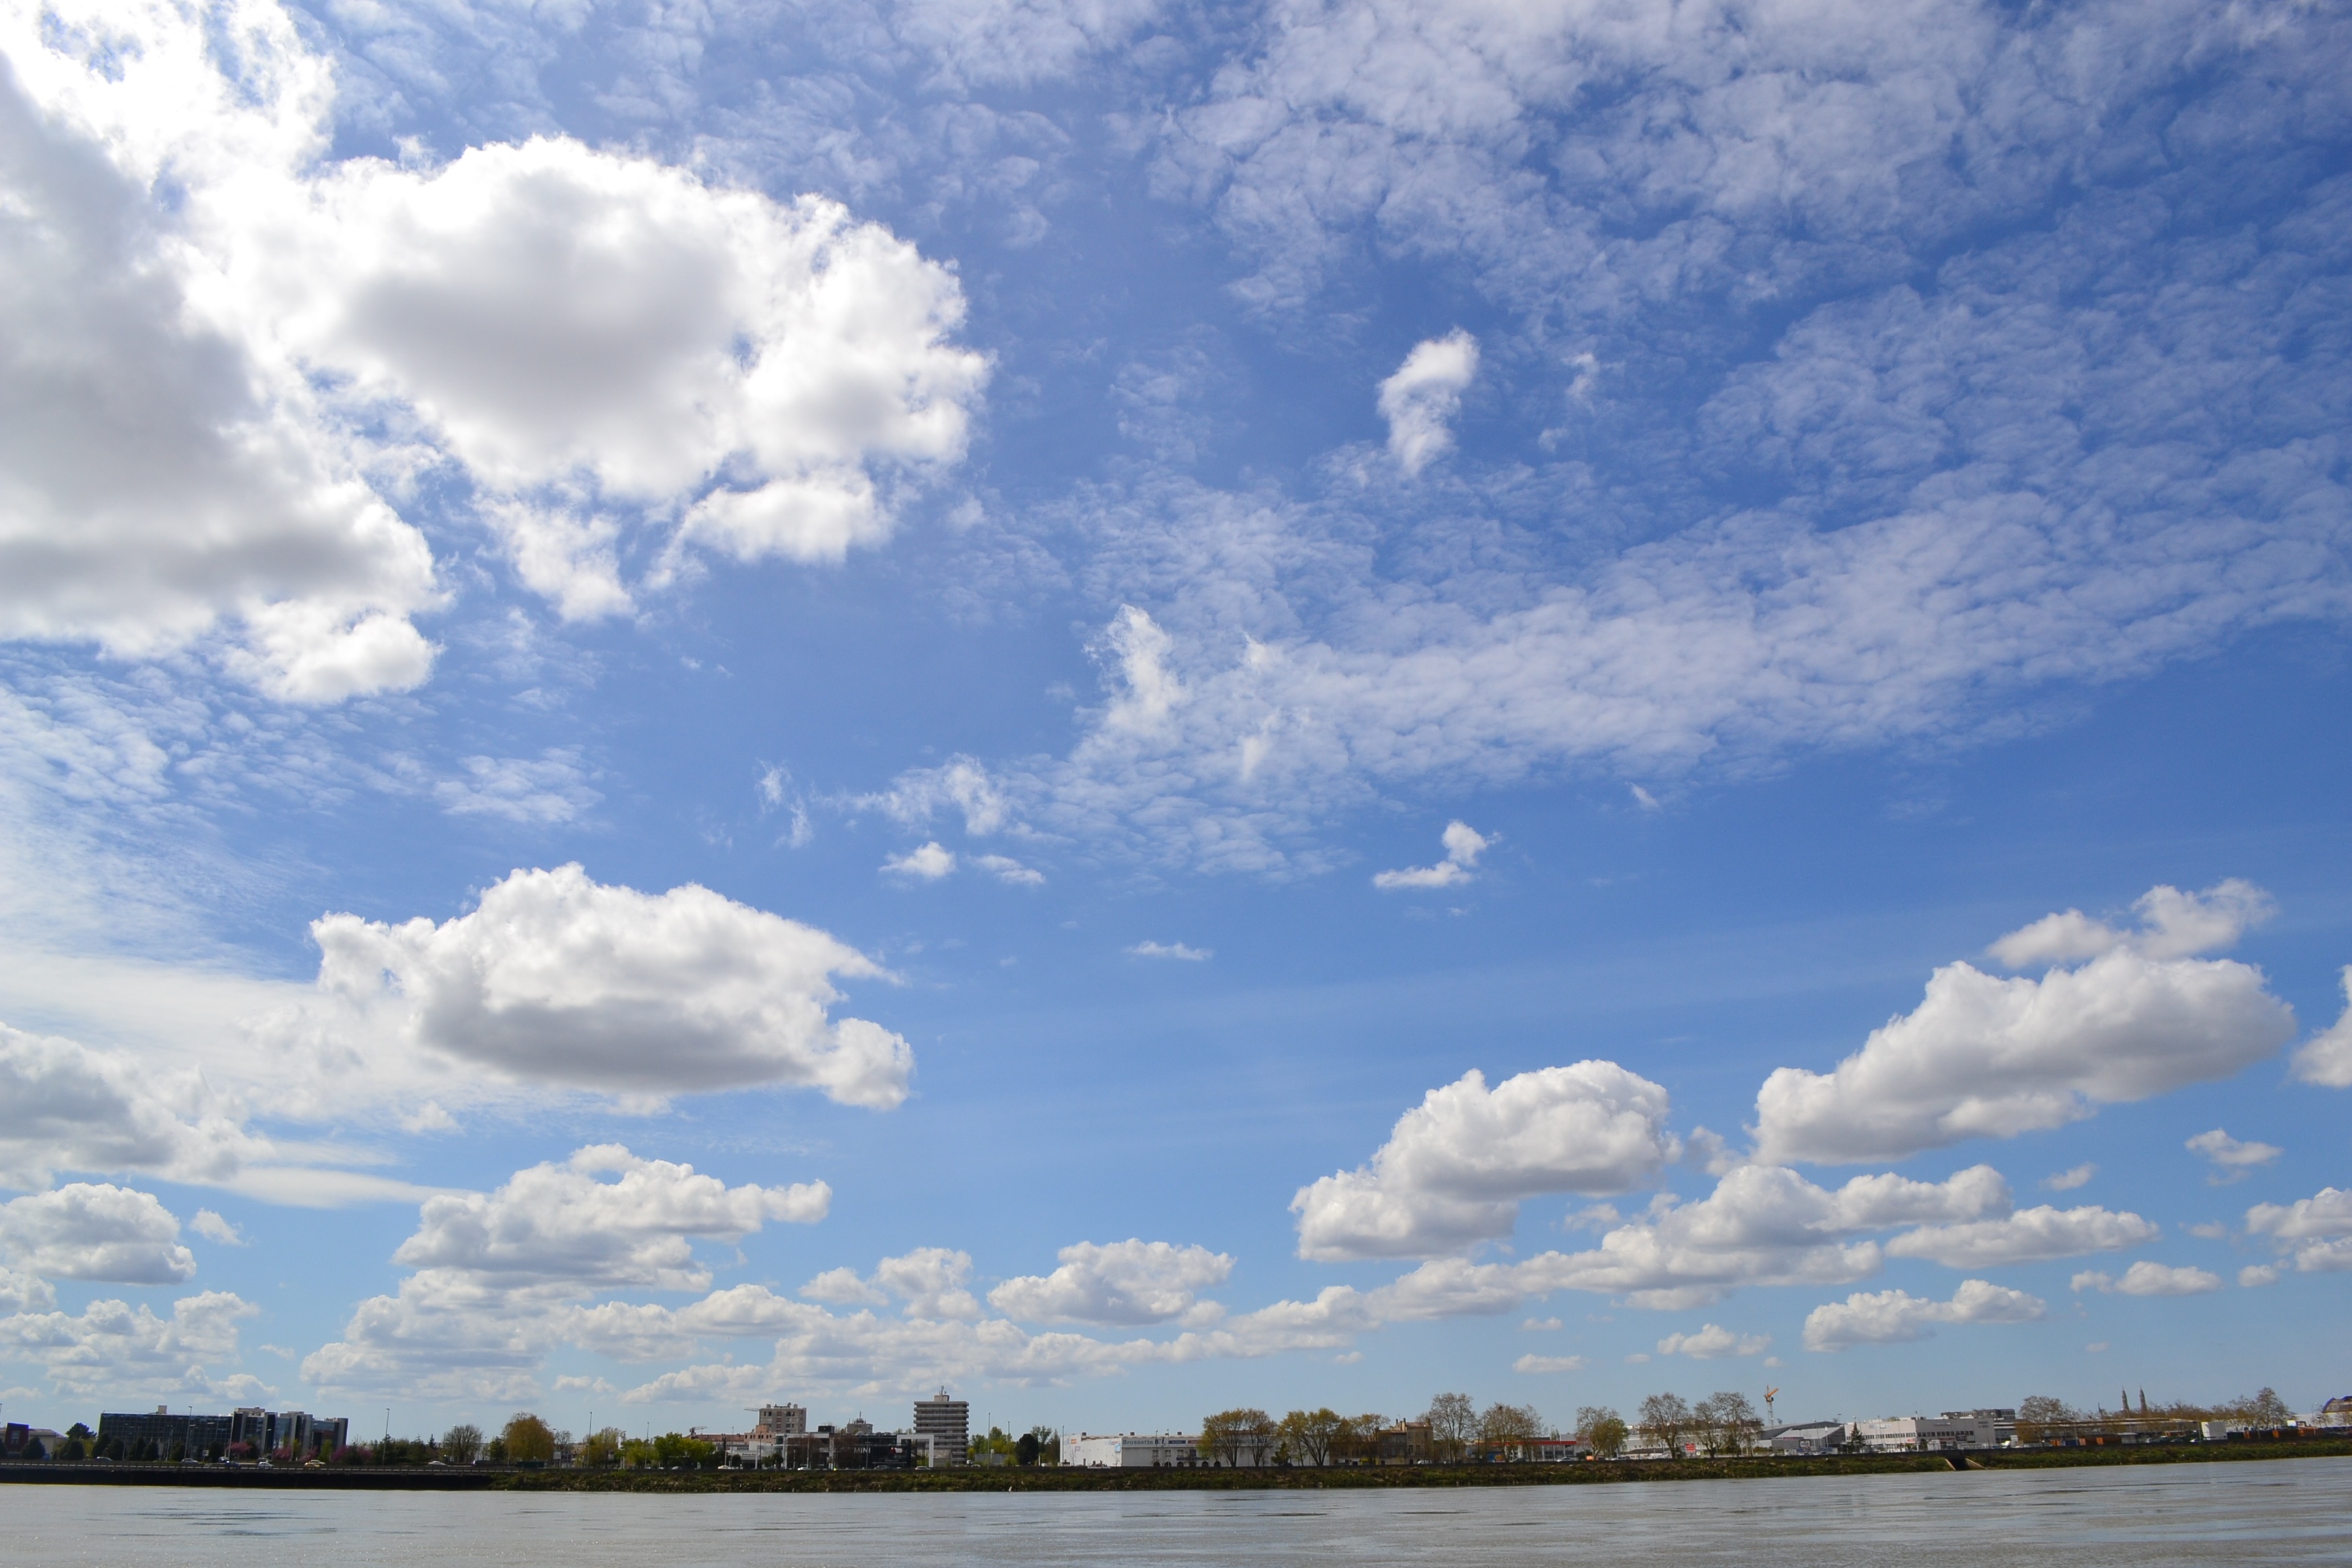
beach, sea, coast, ocean, horizon, cloud, sky, shore, city, river, dusk, cumulus, bay, bordeaux, cloudy sky, meteorological phenomenon, atmosphere of earth